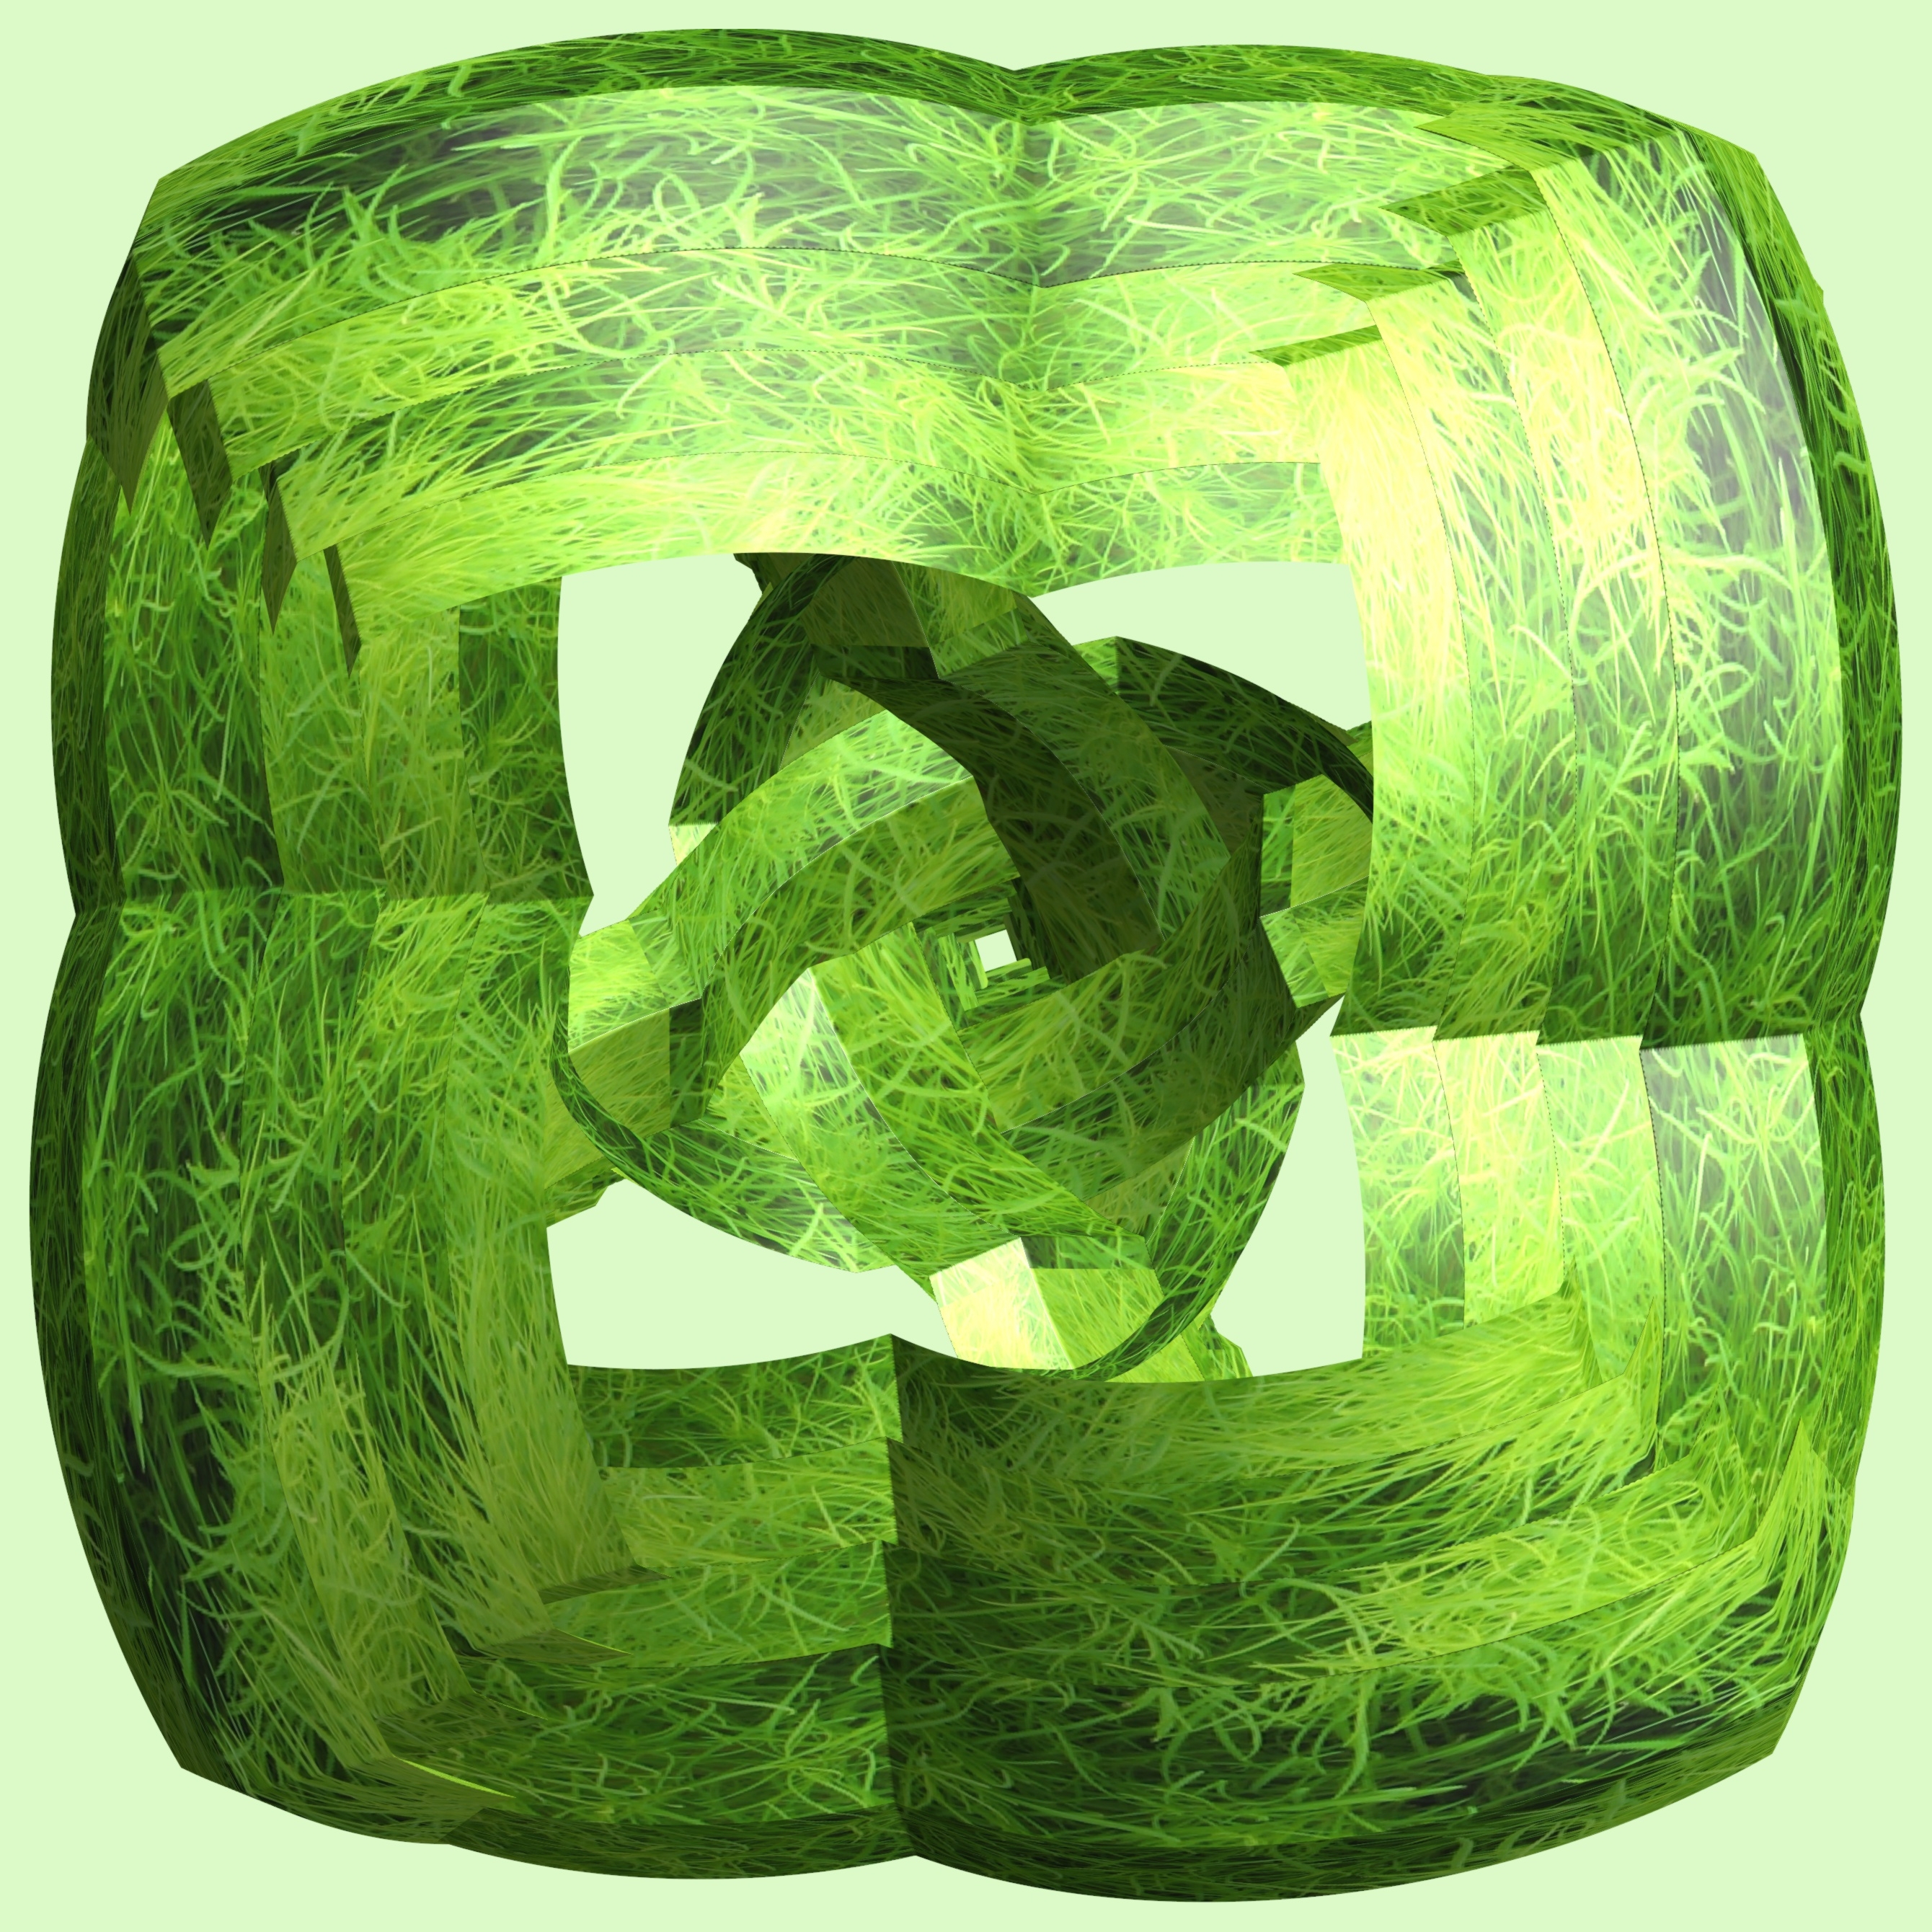
structure, texture, leaf, glass, vase, pattern, green, cool image, design, symmetry, 3d, graphic, torus, mathematica, cg, parametricplot3d, code, program, algorithm, mapping, emerald